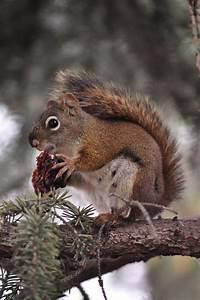
squirrel